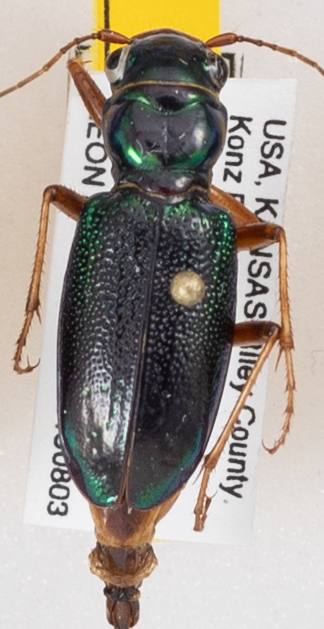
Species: Carabidae sp.
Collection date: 2015-08-03
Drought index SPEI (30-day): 1.13
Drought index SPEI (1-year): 0.54
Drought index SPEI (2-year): -0.24